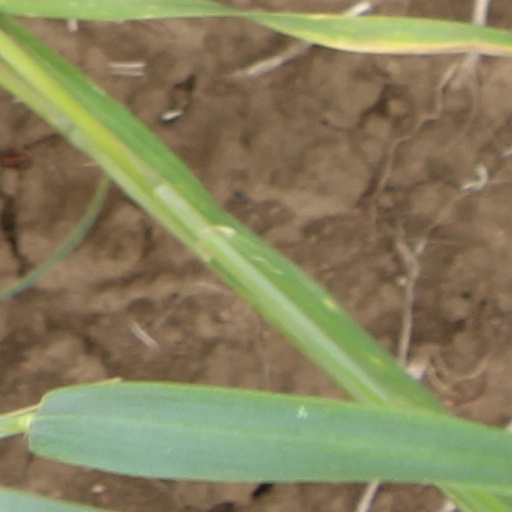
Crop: wheat